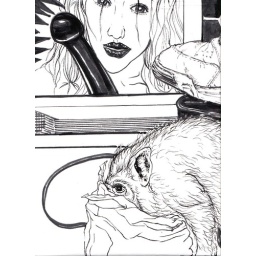
pig in bag girl on TV